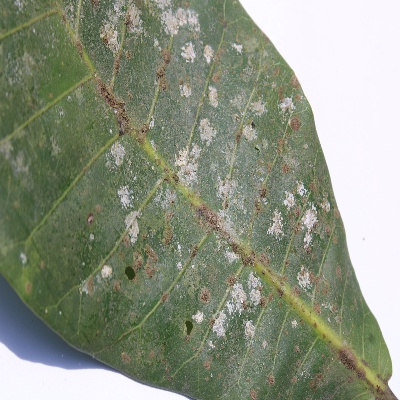
Crop: Cashew
Condition: red rust